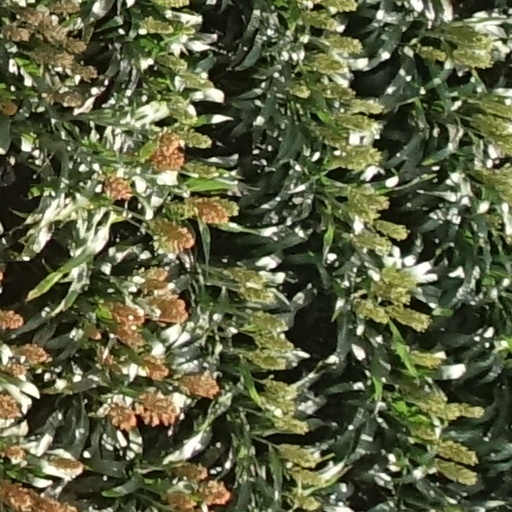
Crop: sorghum